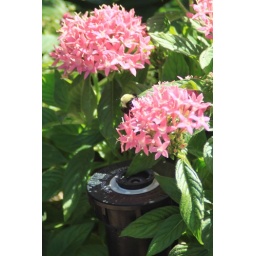
Note sprinkler head in bottom center. In flower bed in front of the land pavillion